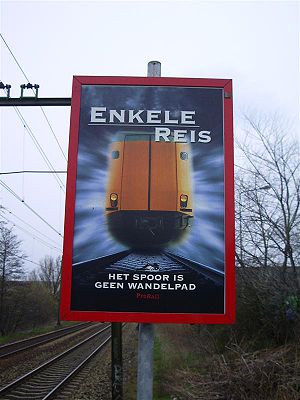
Railtracking / Forbud
"""Enkeltbillet - Sporet er ikke en vandresti"". ProRail i Nederlandene har sat skilte op, hvor der advares om, at jernbanen ikke er et vandresti."
Railtracking eller Rail trail er et udtryk for at bevæge sig langs, eller på, forladte jernbanespor og sporveje. Begrebet 'Railtracking' er inspireret fra engelsk.